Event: Nepal Earthquake
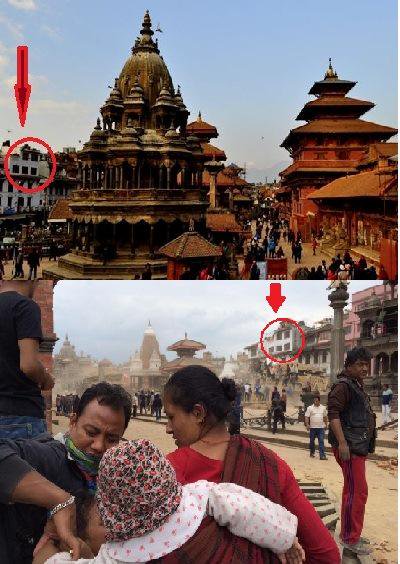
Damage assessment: damage